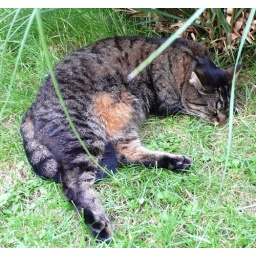
Tabby sleeping under the pampas grass